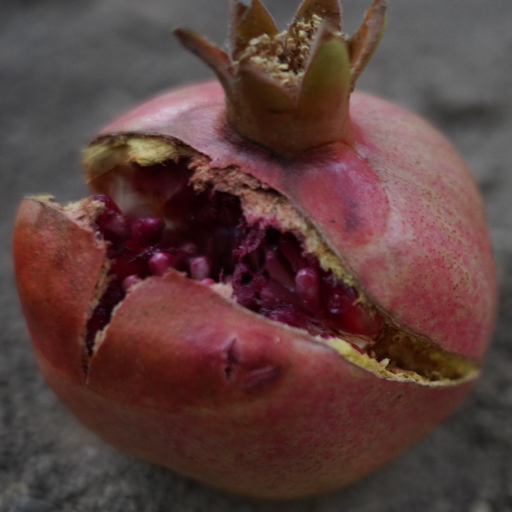
Label: Ectomyelois ceratoniae